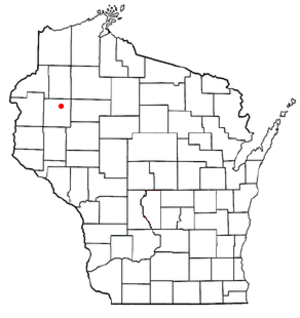
Rice Lake est une ville du comté de Barron dans l'État du Wisconsin, aux États-Unis. En 2010, sa population était de 8 438 habitants.